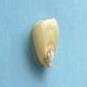
Maize quality: Bad